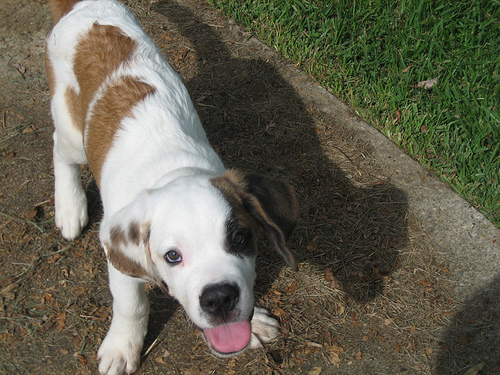
Animal: dog
Breed: saint_bernard